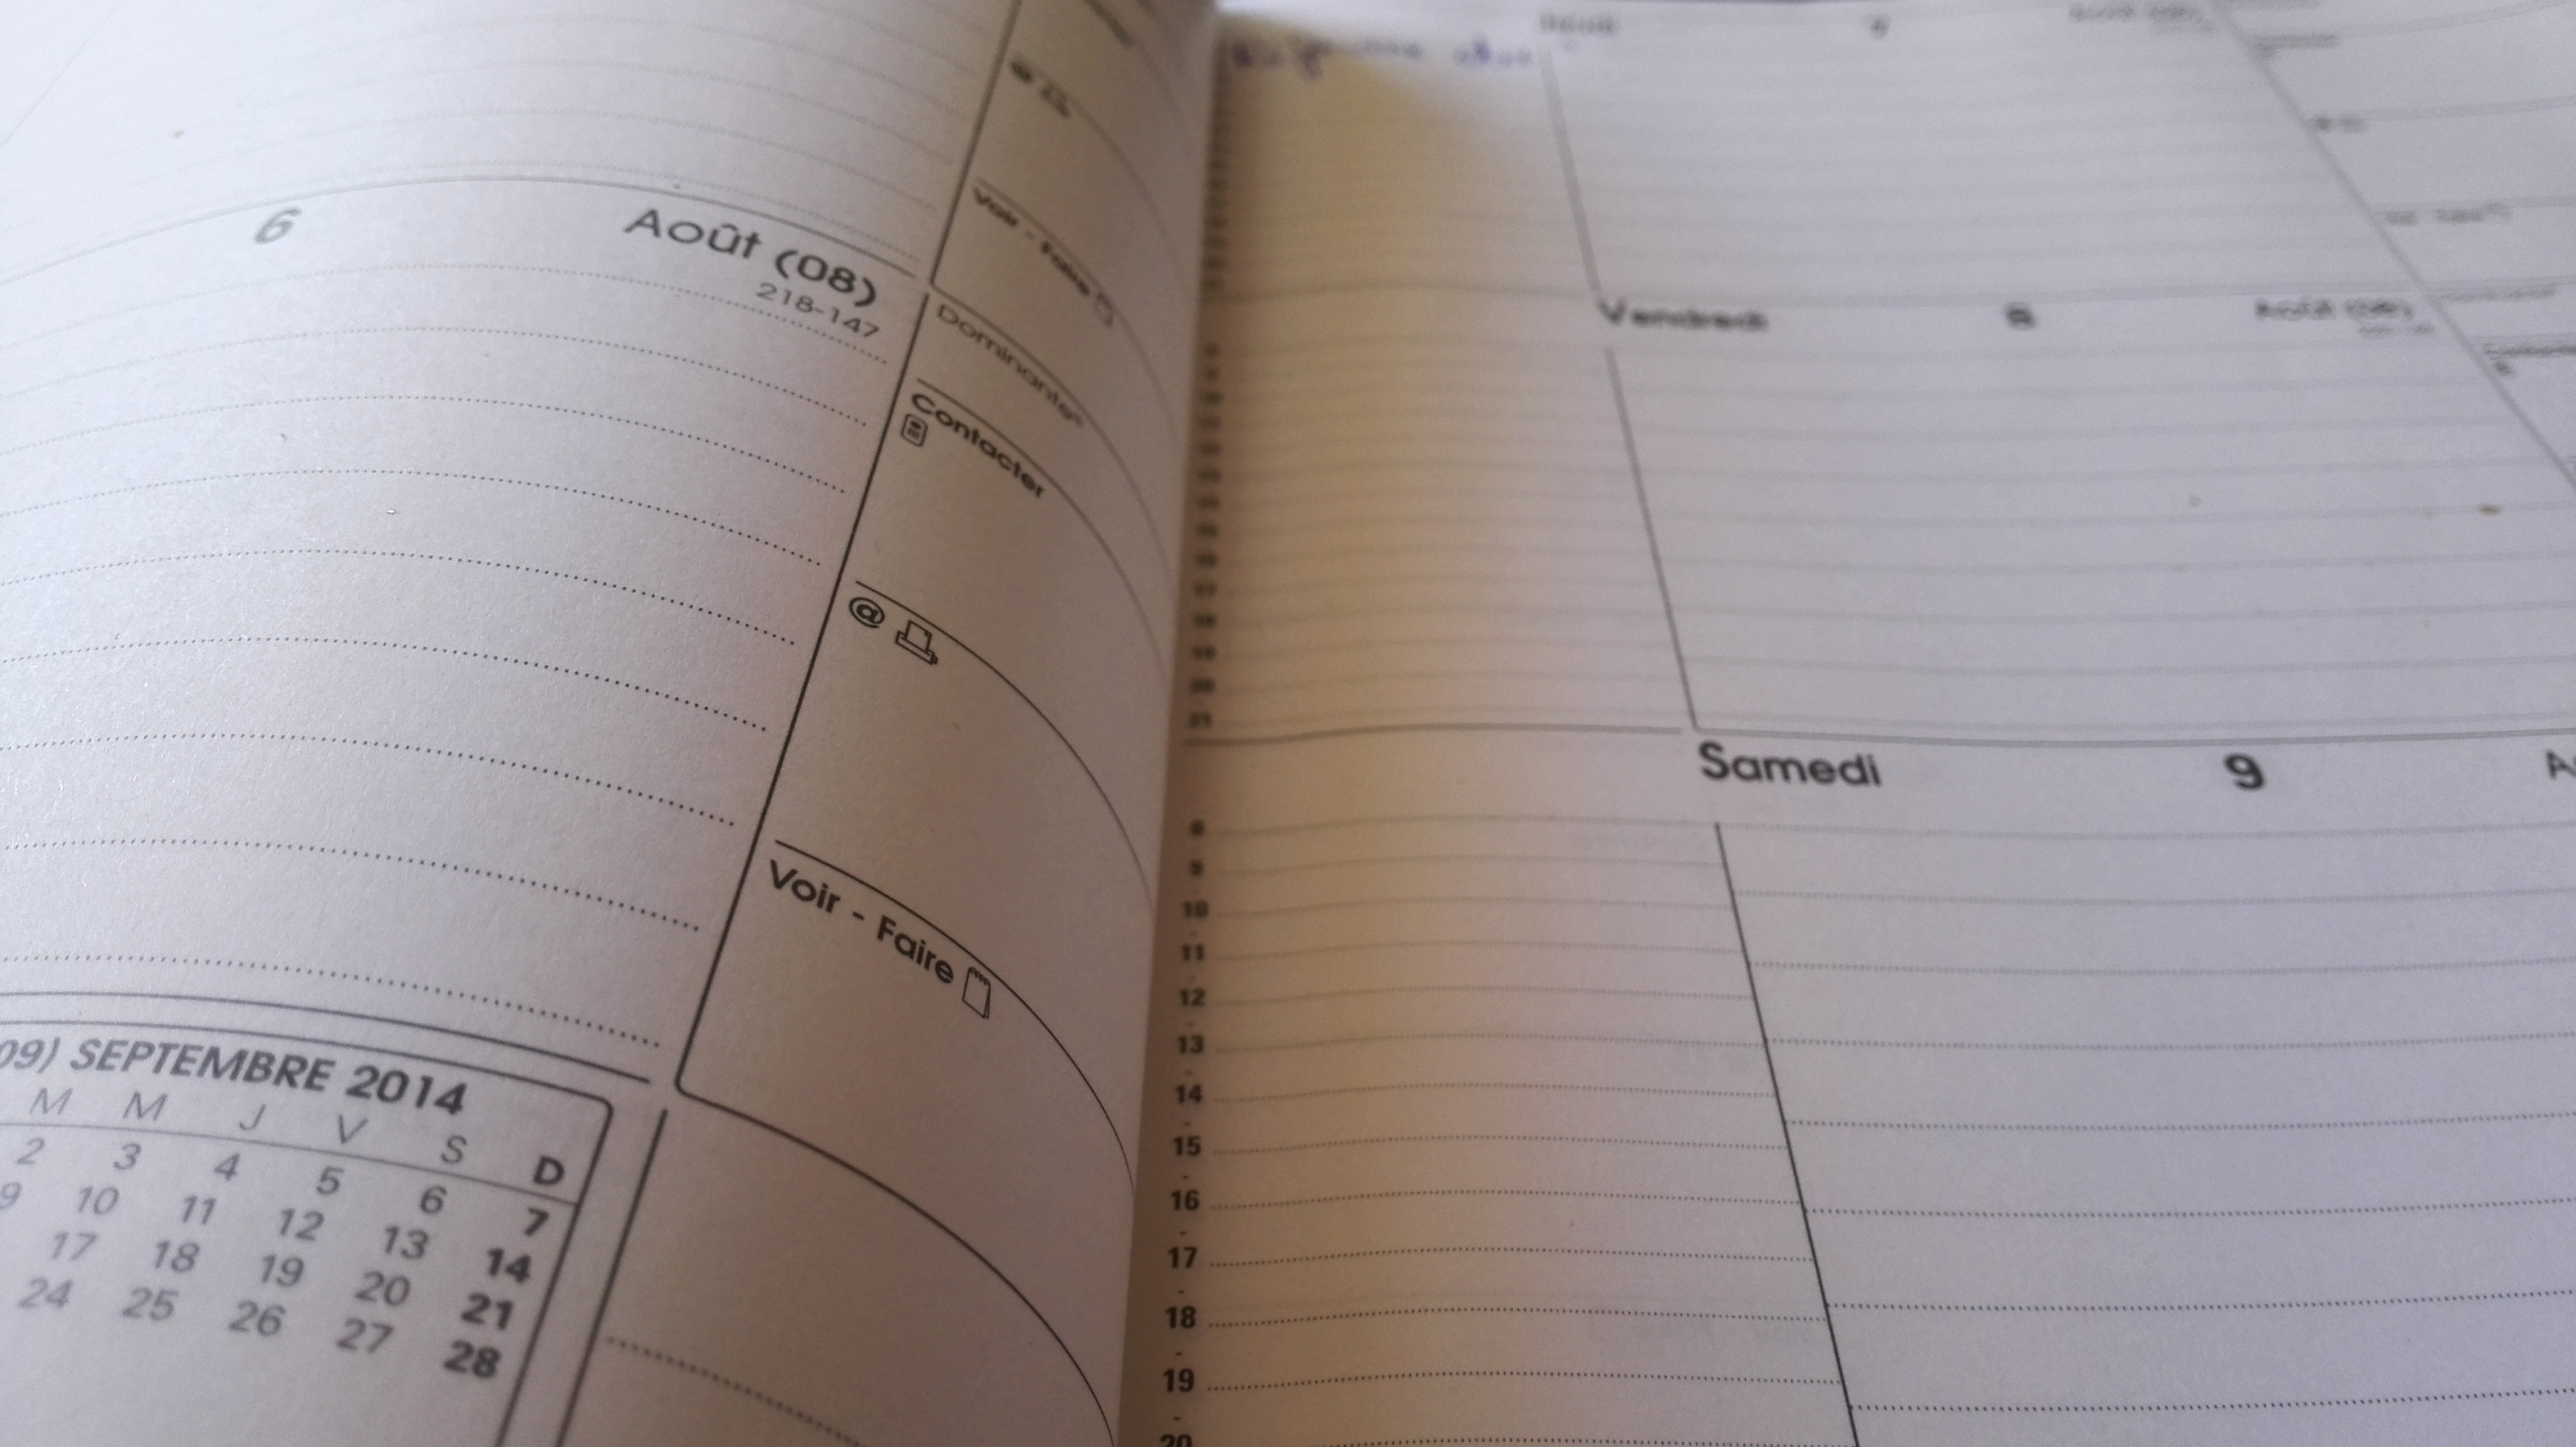
notebook, writing, diary, pattern, line, office, business, sketch, drawing, design, text, handwriting, plan, document, shape